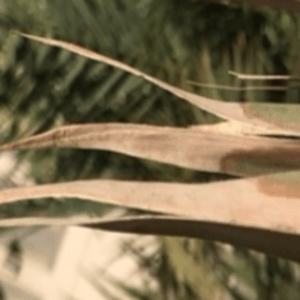
Label: Magnesium Deficiency